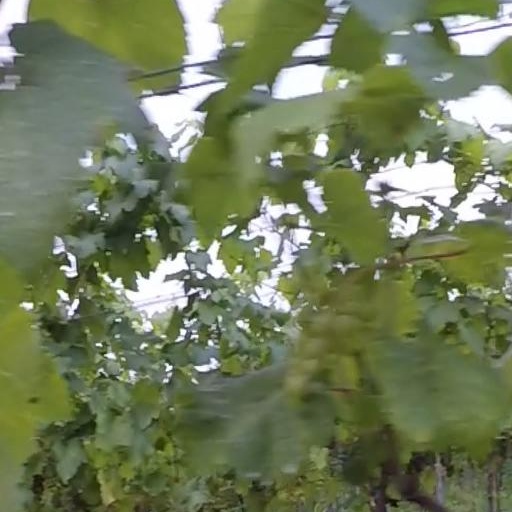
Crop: grape